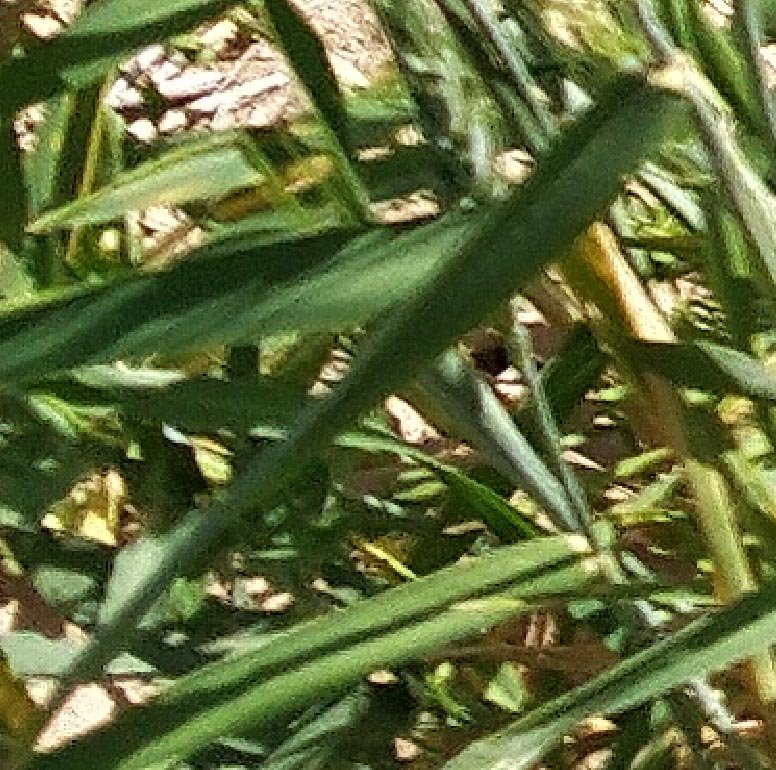
Label: Wheat___Healthy